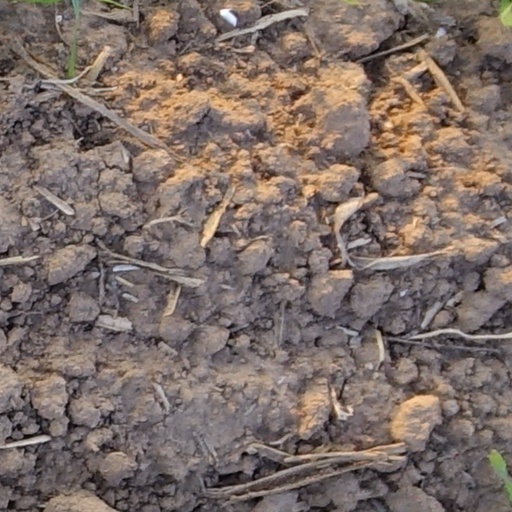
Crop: wheat